Kultainen kypärä

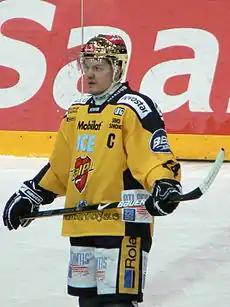
Sami Kapanen with golden helmet

Kultainen kypärä is an ice hockey award given by the Suomen jääkiekkoilijat ry (SJRY) to the best player in the Finnish Liiga and Auroraliiga. Winners are selected via votes cast by each league's players. Kultainen kypärä has been awarded in the Liiga since 1987, and in the Auroraliiga since 2022.